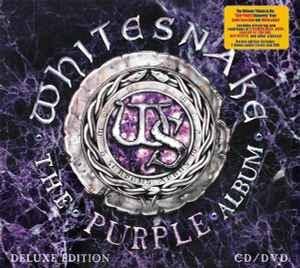
CD+DVD Whitesnake - The Purple Album
Disc One CD-1 Burn 6:56 CD-2 You Fool No One [lnterpolating ‘Itchy Fingers’] 6:23 CD-3 Love Child 4:13 CD-4 Sail Away [Featuring ‘Elegy For Jon’] 4:53 CD-5 The Gypsy 5:29 CD-6 Lady Double Dealer 3:54 CD-7 Mistreated 7:37 CD-8 Holy Man 4:41 CD-9 Might Just Take Your Life 4:15 CD-10 You Keep On Moving 5:06 CD-11 Soldier Of Fortune 3:19 CD-12 Lay Down Stay Down 3:51 CD-13 Stormbringer 5:17 Bonus Tracks CD-14 Lady Luck 3:01 CD-15 Comin' Home 4:16 Disc Two: DVD Video DVD-1 Lady Double Dealer Music Video 3:58 DVD-2 Sail Away Music Video 4:54 DVD-3 Stormbringer Music Video 5:20 DVD-4 Soldier Of Fortune Music Video 3:22 DVD-5 The Purple Album "Behind The Scenes" 29:10 DVD-6 The Purple Album EPK 8:59
Brand: Frontiers Music SRL
Category: Media > Music & Sound Recordings > Music CDs